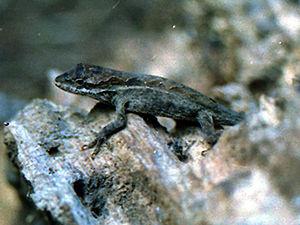
Anolis crassulus est une espèce de sauriens de la famille des Dactyloidae.